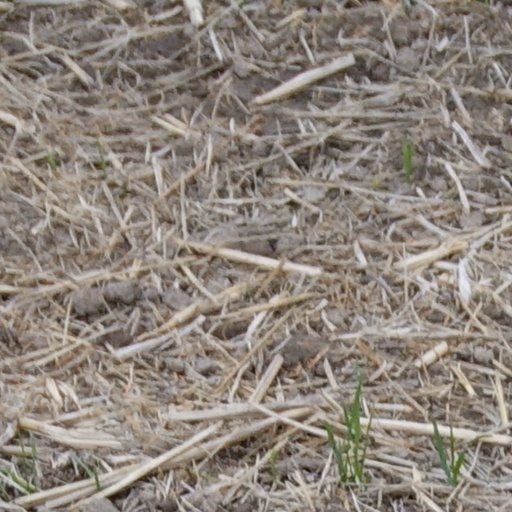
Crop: wheat